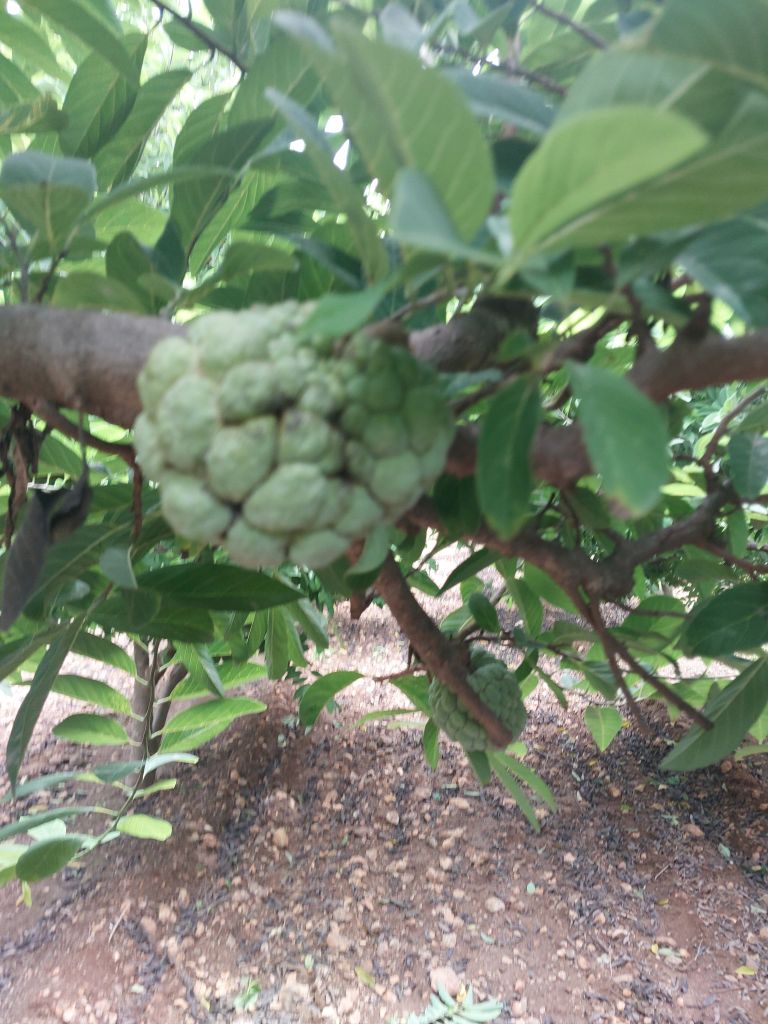
Disease label: Athracnose